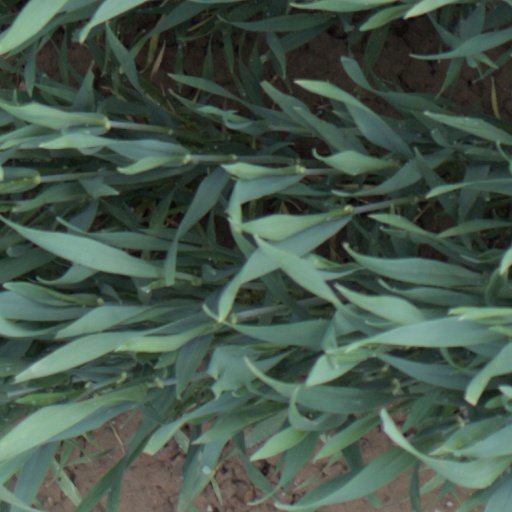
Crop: wheat